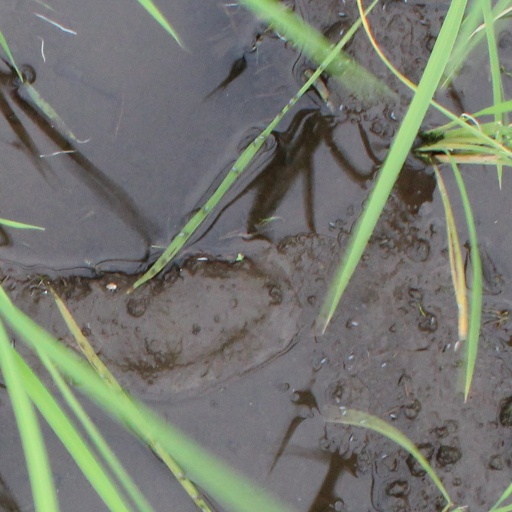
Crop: rice